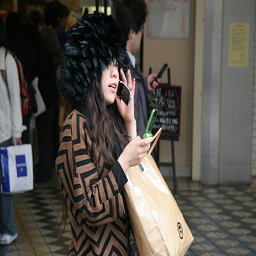
A young lady is talking on a phone, holding another, and holding a bag.
A woman talking on a cell phone while holding another cell phone.
a woman with a furry hat using two cell phones at once
A woman in a feather designed hat talking on a cell phone.
a women that is wearing a weird hat that is walking around